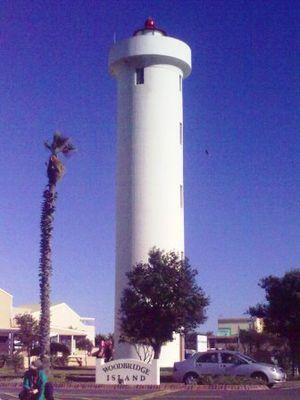
Il s'agit d'une liste des phares d'Afrique du Sud. Elle contient les phares actifs ainsi que ceux déclassés mais d'importance historique.
Le phare Milnerton est un phare situé à Milnerton en Afrique du Sud.